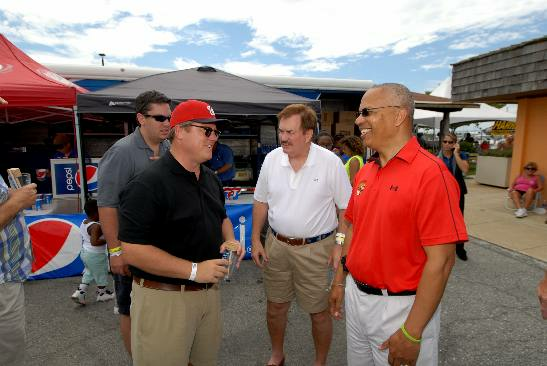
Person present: Yes